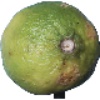
Label: limes